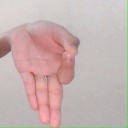
अक्षर: ज्ञ